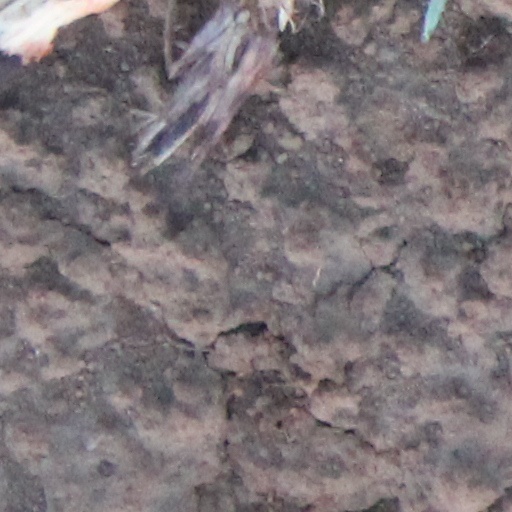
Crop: wheat